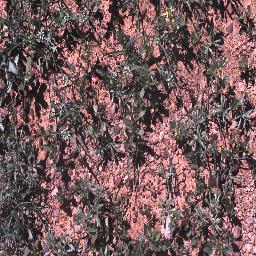
Label: negative